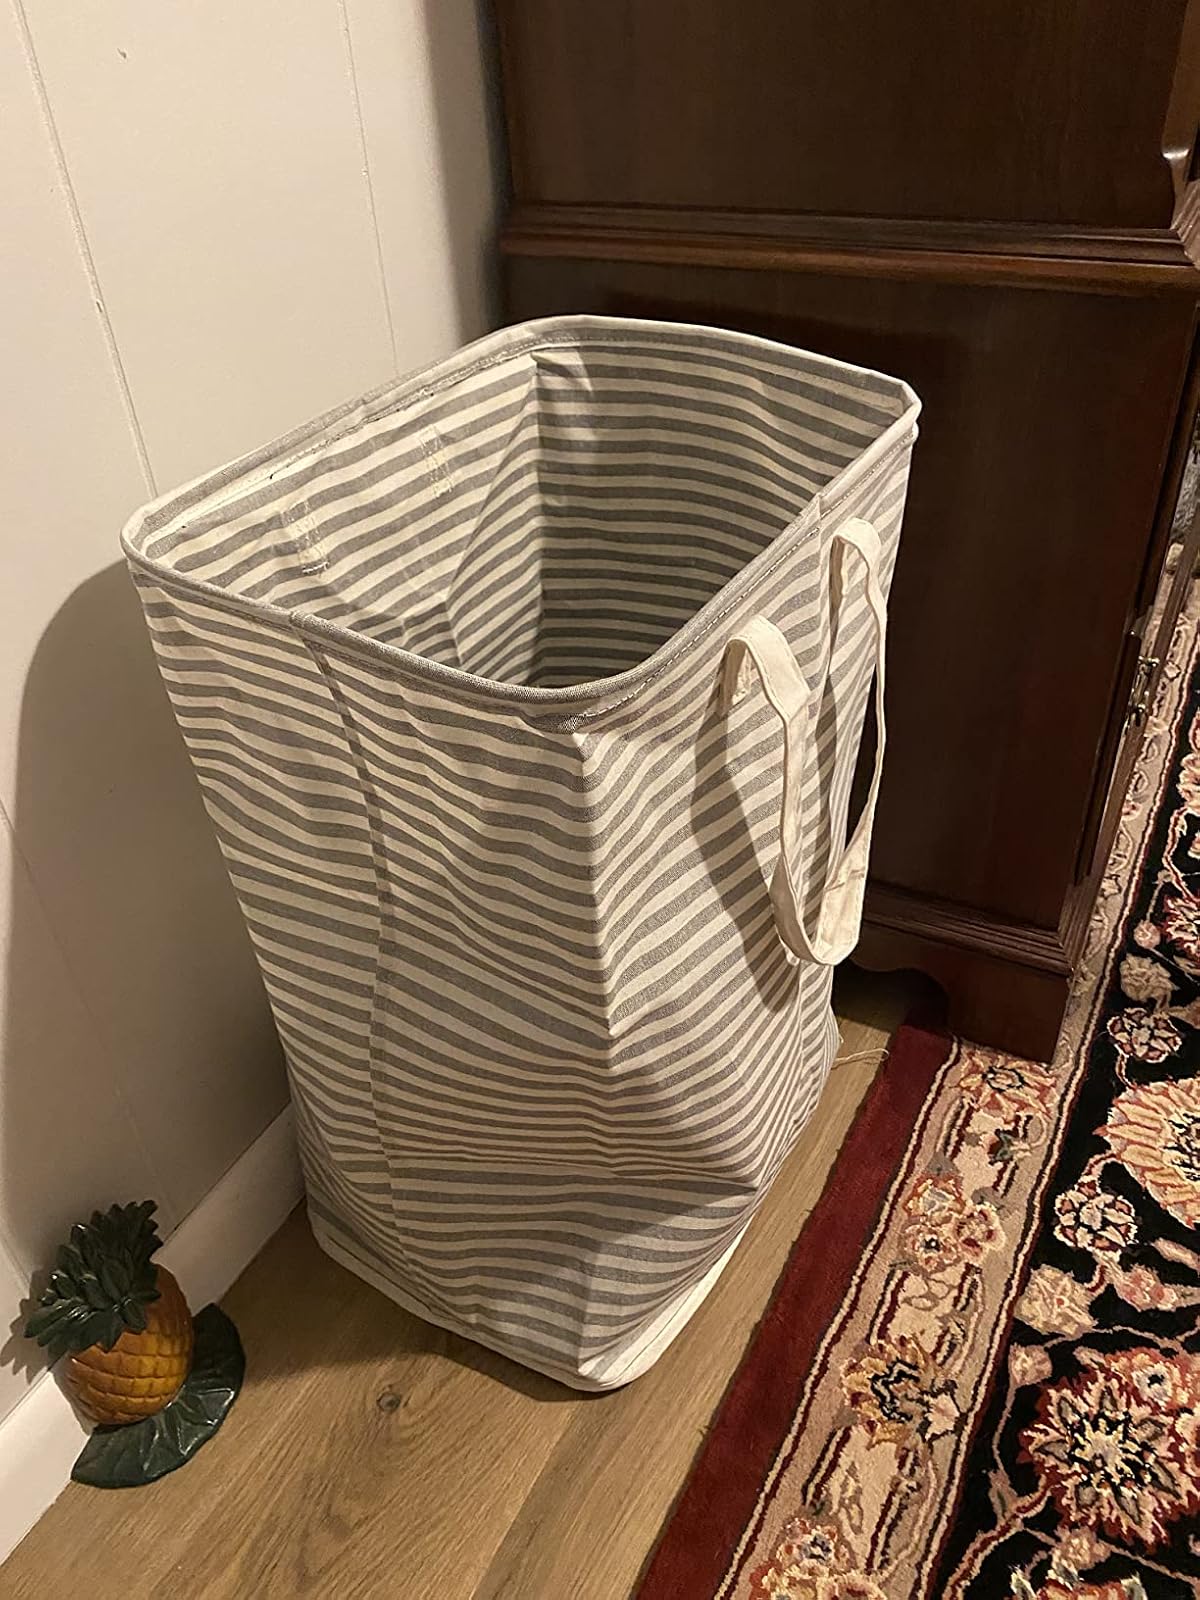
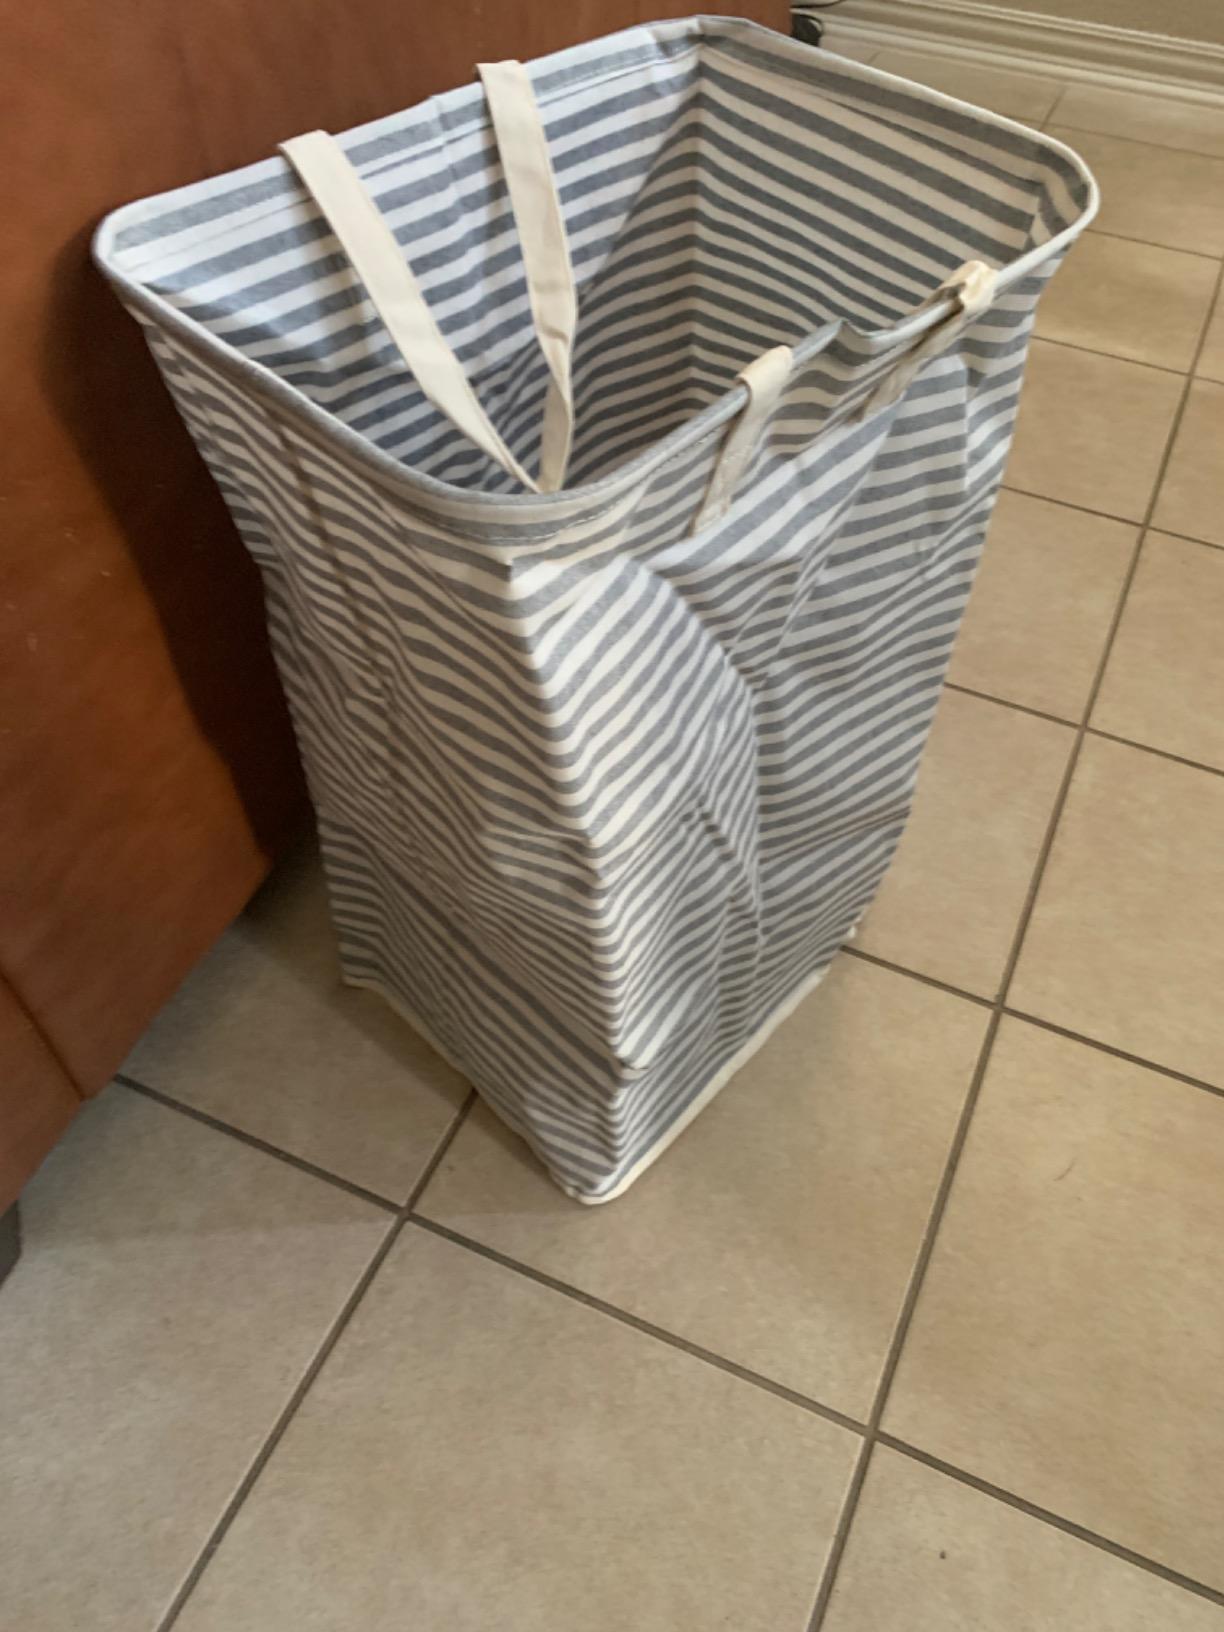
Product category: items_hamper
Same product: yes